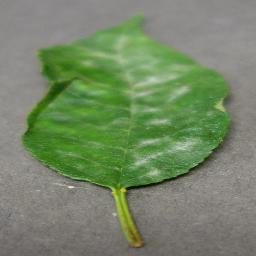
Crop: cherry
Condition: (including_sour)_powdery_mildew